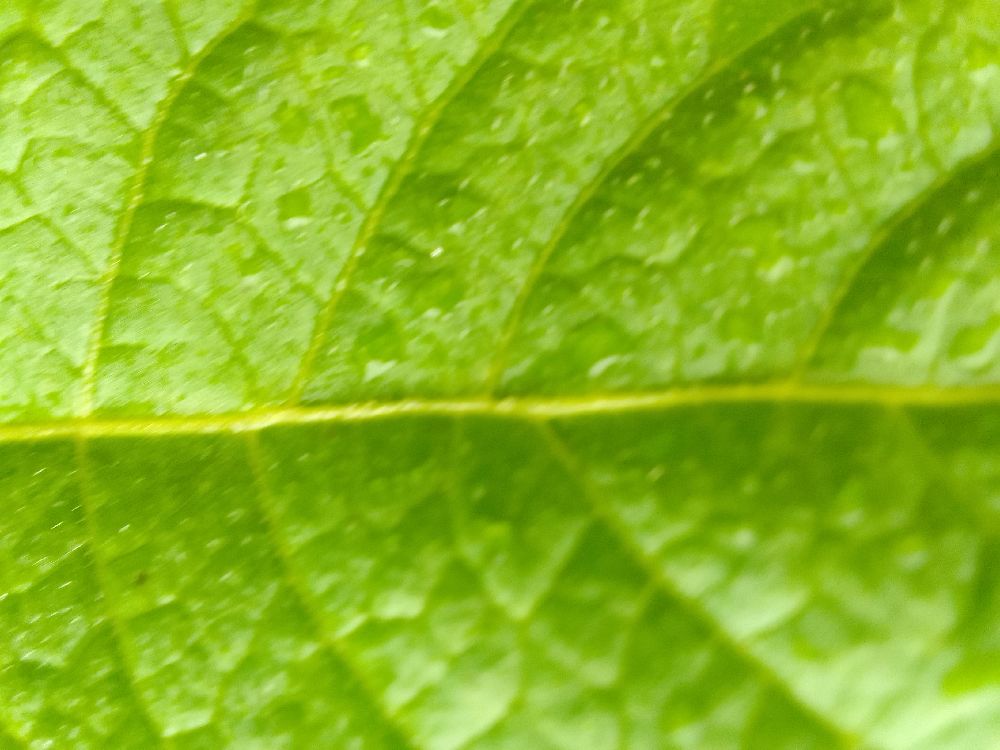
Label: Healthy